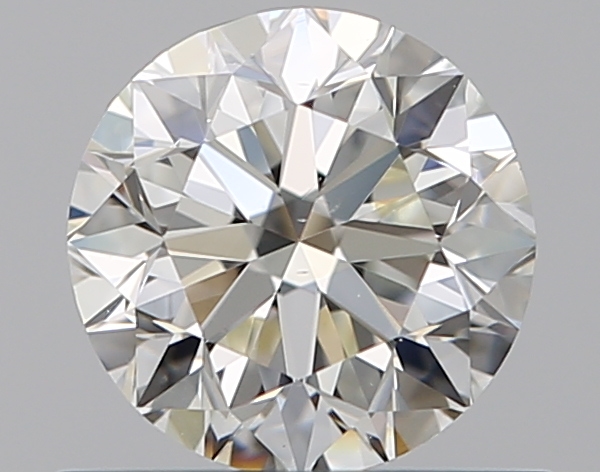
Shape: round
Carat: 0.7
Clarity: VS1
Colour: K
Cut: VG
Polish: VG
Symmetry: VG
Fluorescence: N
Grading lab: GIA
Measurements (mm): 5.47 x 5.54 x 3.55